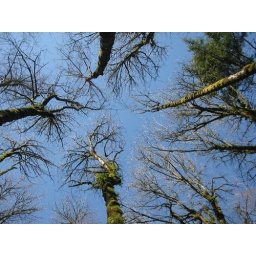
I was struck by the contrast between the bare trees and the intense, vibrant ground covering from the trilliums.